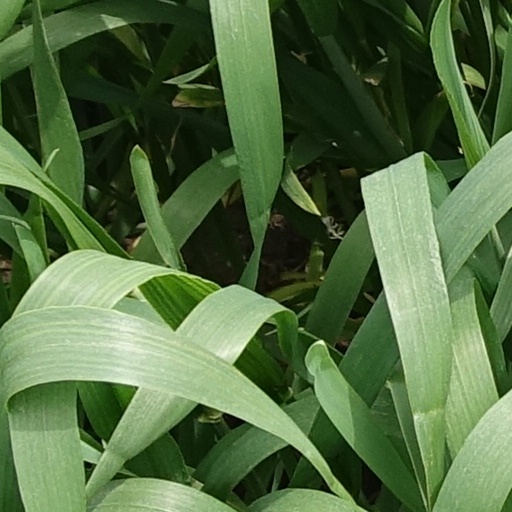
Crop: wheat